Salford Museum and Art Gallery

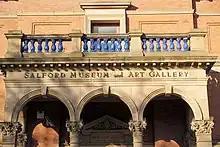
Salford Museum and Art Gallery is noted for its Italianate Renaissance architecture

The Grade II listed Salford Museum and Art Gallery has masonry pillars and detailed masonry elements on the exterior and within the interior. The aesthetic design of the building has evolved over a 200-year life cycle to produce a unified structure. Important architectural examples are the top-lit galleries in the north and south wings, which are one of the earliest examples of their type. The galleries were built in a Renaissance style; the architects, Travis & Mangnall, "were key local exponents of a gracious Italianate style which had already from the 1840s become a characteristic of commercial architecture, especially in Manchester".